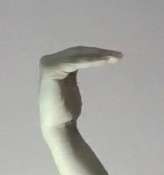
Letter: haa